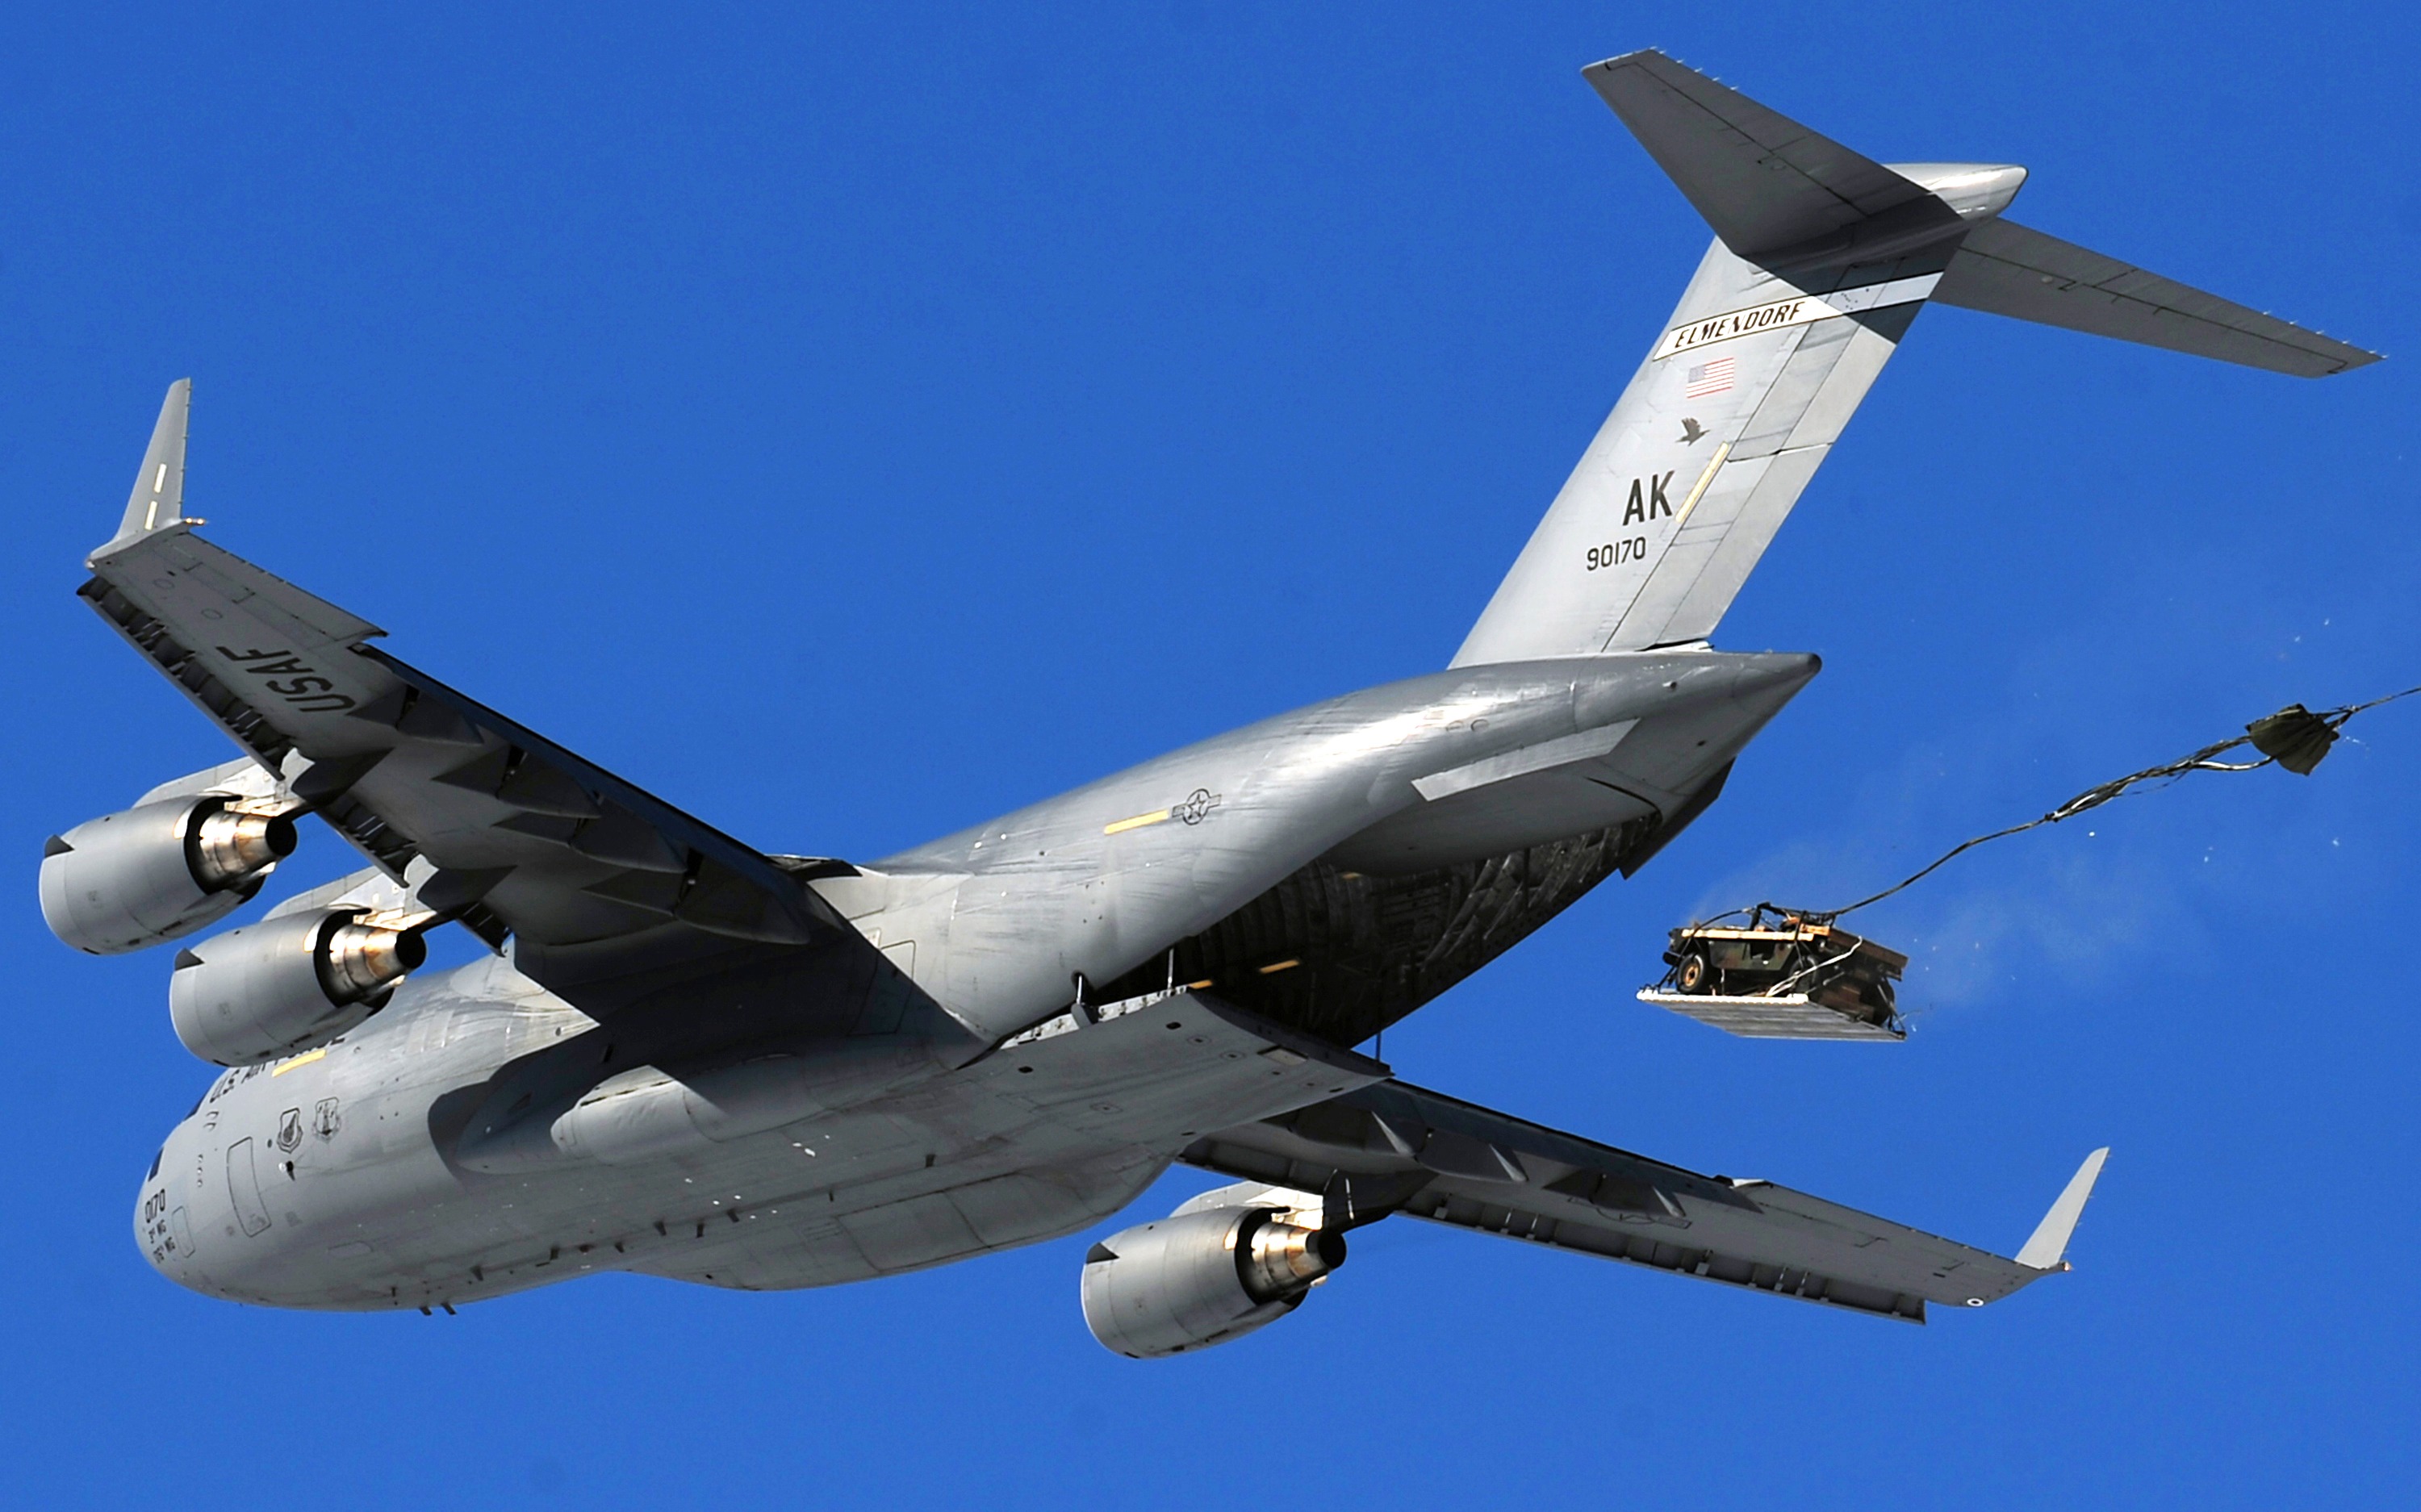
sky, flying, airplane, aircraft, vehicle, airline, aviation, flight, clouds, airliner, cargo, boeing, humvee, air force, jet aircraft, military aircraft, c 17, atmosphere of earth, wide body aircraft, aerospace engineering, military transport aircraft, boeing c 17 globemaster iii, cargo jet, airdrop